Curtiss P-40 Warhawk variants

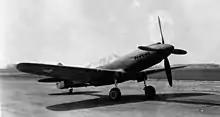
Curtiss XP-40Q-1

In an attempt to increase performance, Curtiss lightened the P-40M by introducing a lightweight structure, lighter, smaller-diameter undercarriage wheels, removing two of the guns, and installing aluminum radiators and oil coolers. Head armor was also re-introduced. With these changes, the P-40N-1 (Model 87V) was the fastest production Warhawk, reaching a speed of 378 mph below 12,000 feet.